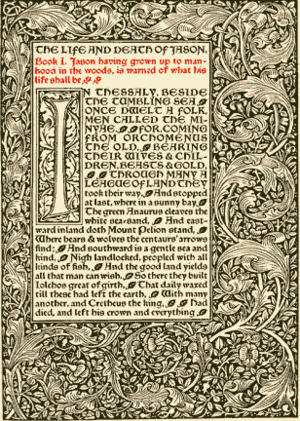
Le graphisme est une discipline qui consiste à créer, choisir et utiliser des éléments graphiques pour élaborer un objet de communication et/ou de culture. C'est une manière de représenter. Chacun des éléments est symbolique et signifiant dans la conception du projet, selon les axes définis éventuellement avec d'autres intervenants du domaine de la communication, dans le but de promouvoir, d'informer ou d'instruire.